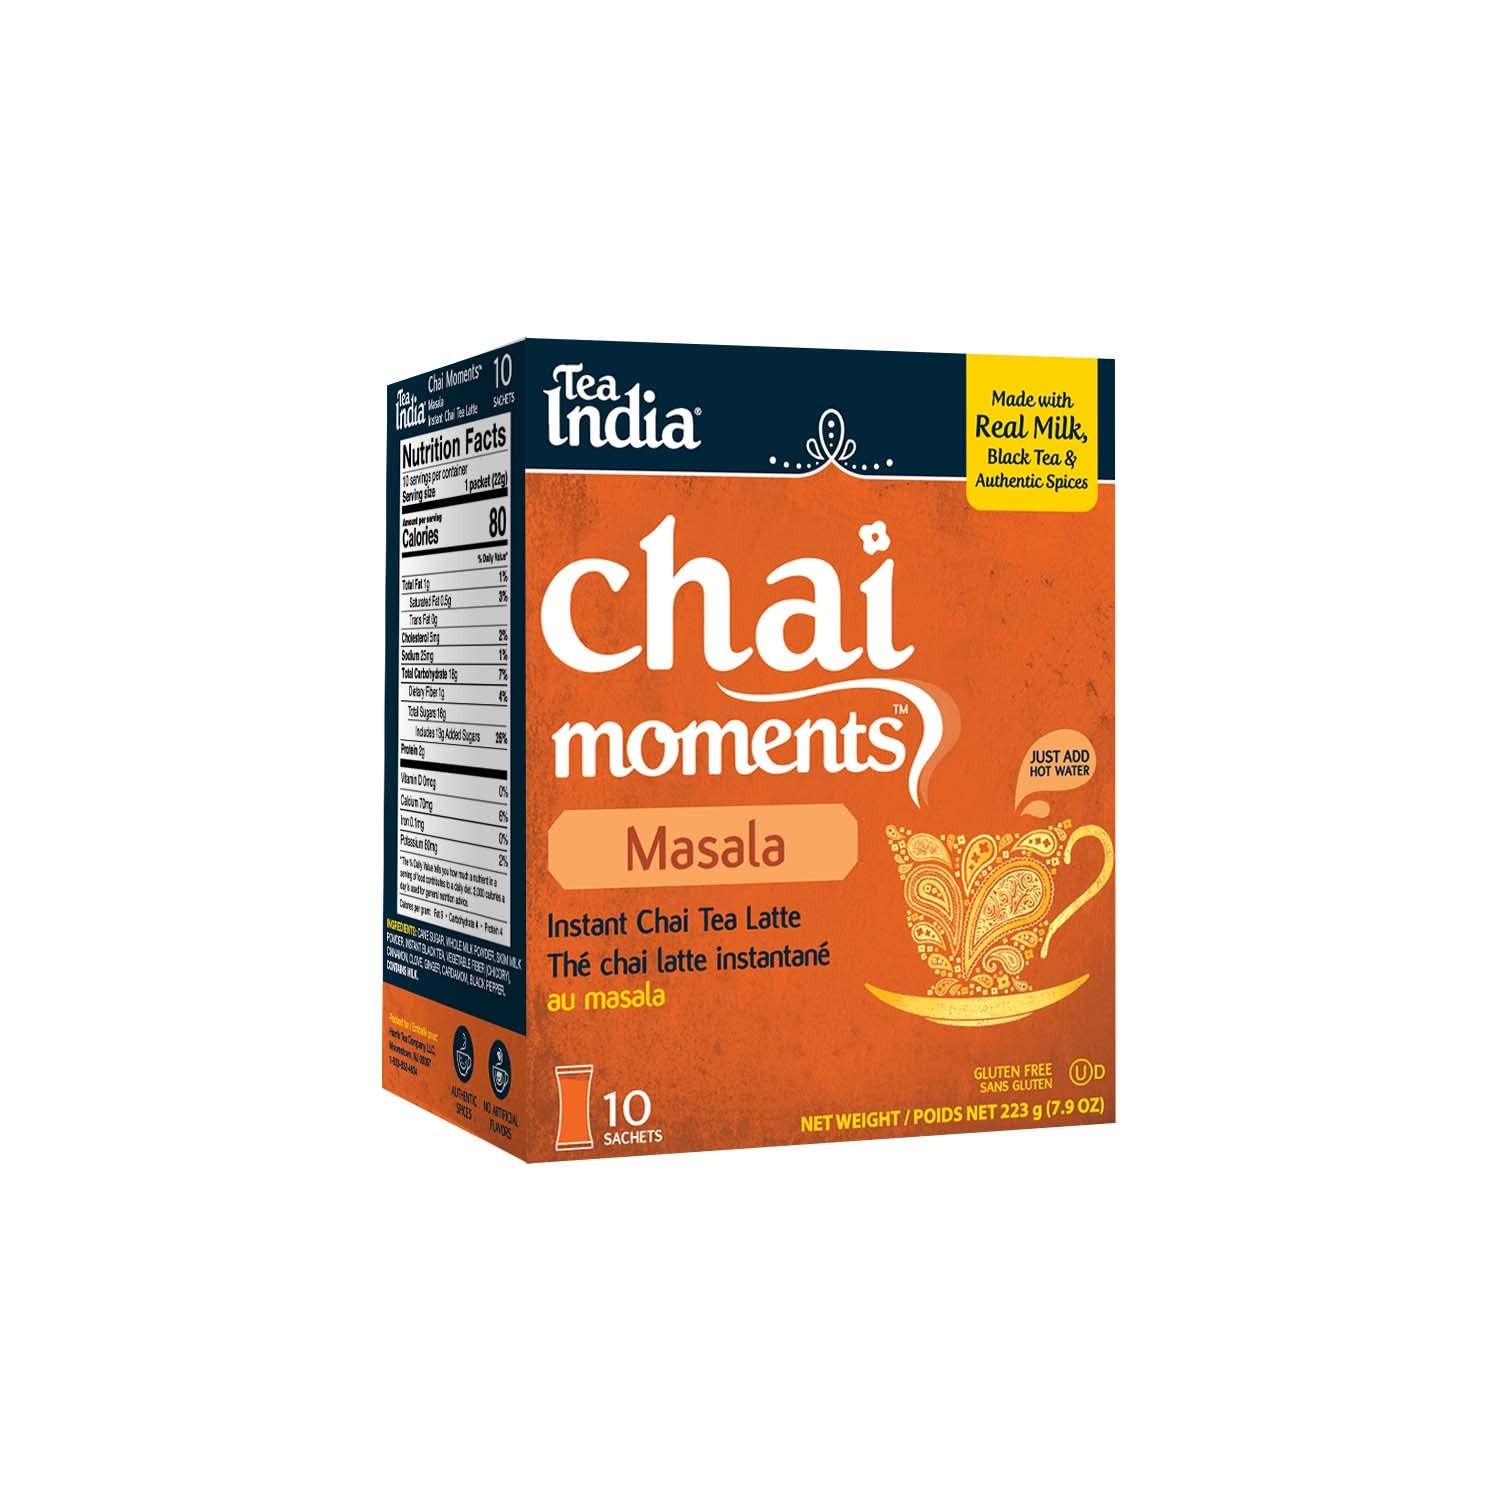
Item Name: Tea India Chai Moments Masala Chai Tea Instant Latte Mix Flavorful Blend Of Premium Black Tea & Natural Ingredients Traditional Indian Caffeinated Tea Individually wrapped 10 Sachets
Bullet Point 1: INSTANT LATTE MIX- The instant mix is a convenient premix in single-serve sachets. No need to add milk or sugar, everything is conveniently mixed together so you can just add hot water, mix and enjoy. An authentic cup of chai on the go.
Bullet Point 2: FINEST ASSORTMENT INSTANT CHAI- Our chai moments tea mix is crafted with an authentic range of instant chai tea latte mixes that will allow you to enjoy authentic chai everyday! Each box of Chai Moments includes 10 individual servings of masala chai tea latte mix sachets.
Bullet Point 3: A FLAVORSOME EXPERIENCE: Our premium black tea creates a delightful experience that lets you witness the aroma of fine tea, made possible by blending premium black tea with authentic chai spices and real milk for a comforting cup of chai on the go.
Bullet Point 4: PERFECT CUP OF TEA IN MINUTES: Boil 6-8oz of water. Pour instant chai mix into a cup and then pour water into the cup. Stir well, Sip and Enjoy!
Bullet Point 5: BORN IN INDIA, MADE IN AMERICAS: Expand your tea horizons and indulge in a delicious cup of our Moments Masala Chai Tea Instant Latte Mix, and create a unique experience every time you make a new cup of tea. We've devoted ourselves to producing the highest quality black tea for you and your family to love.
Value: 10.0
Unit: Count

Price: 7.99